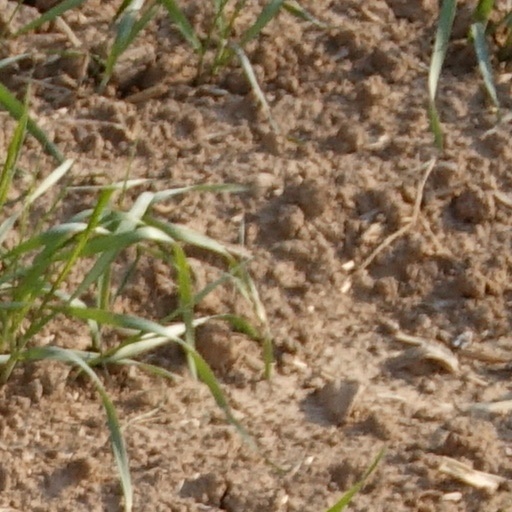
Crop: wheat